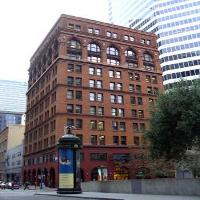
Weather: cloudy or overcast